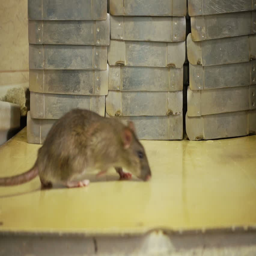
scientists playing with gray rats running around on the table